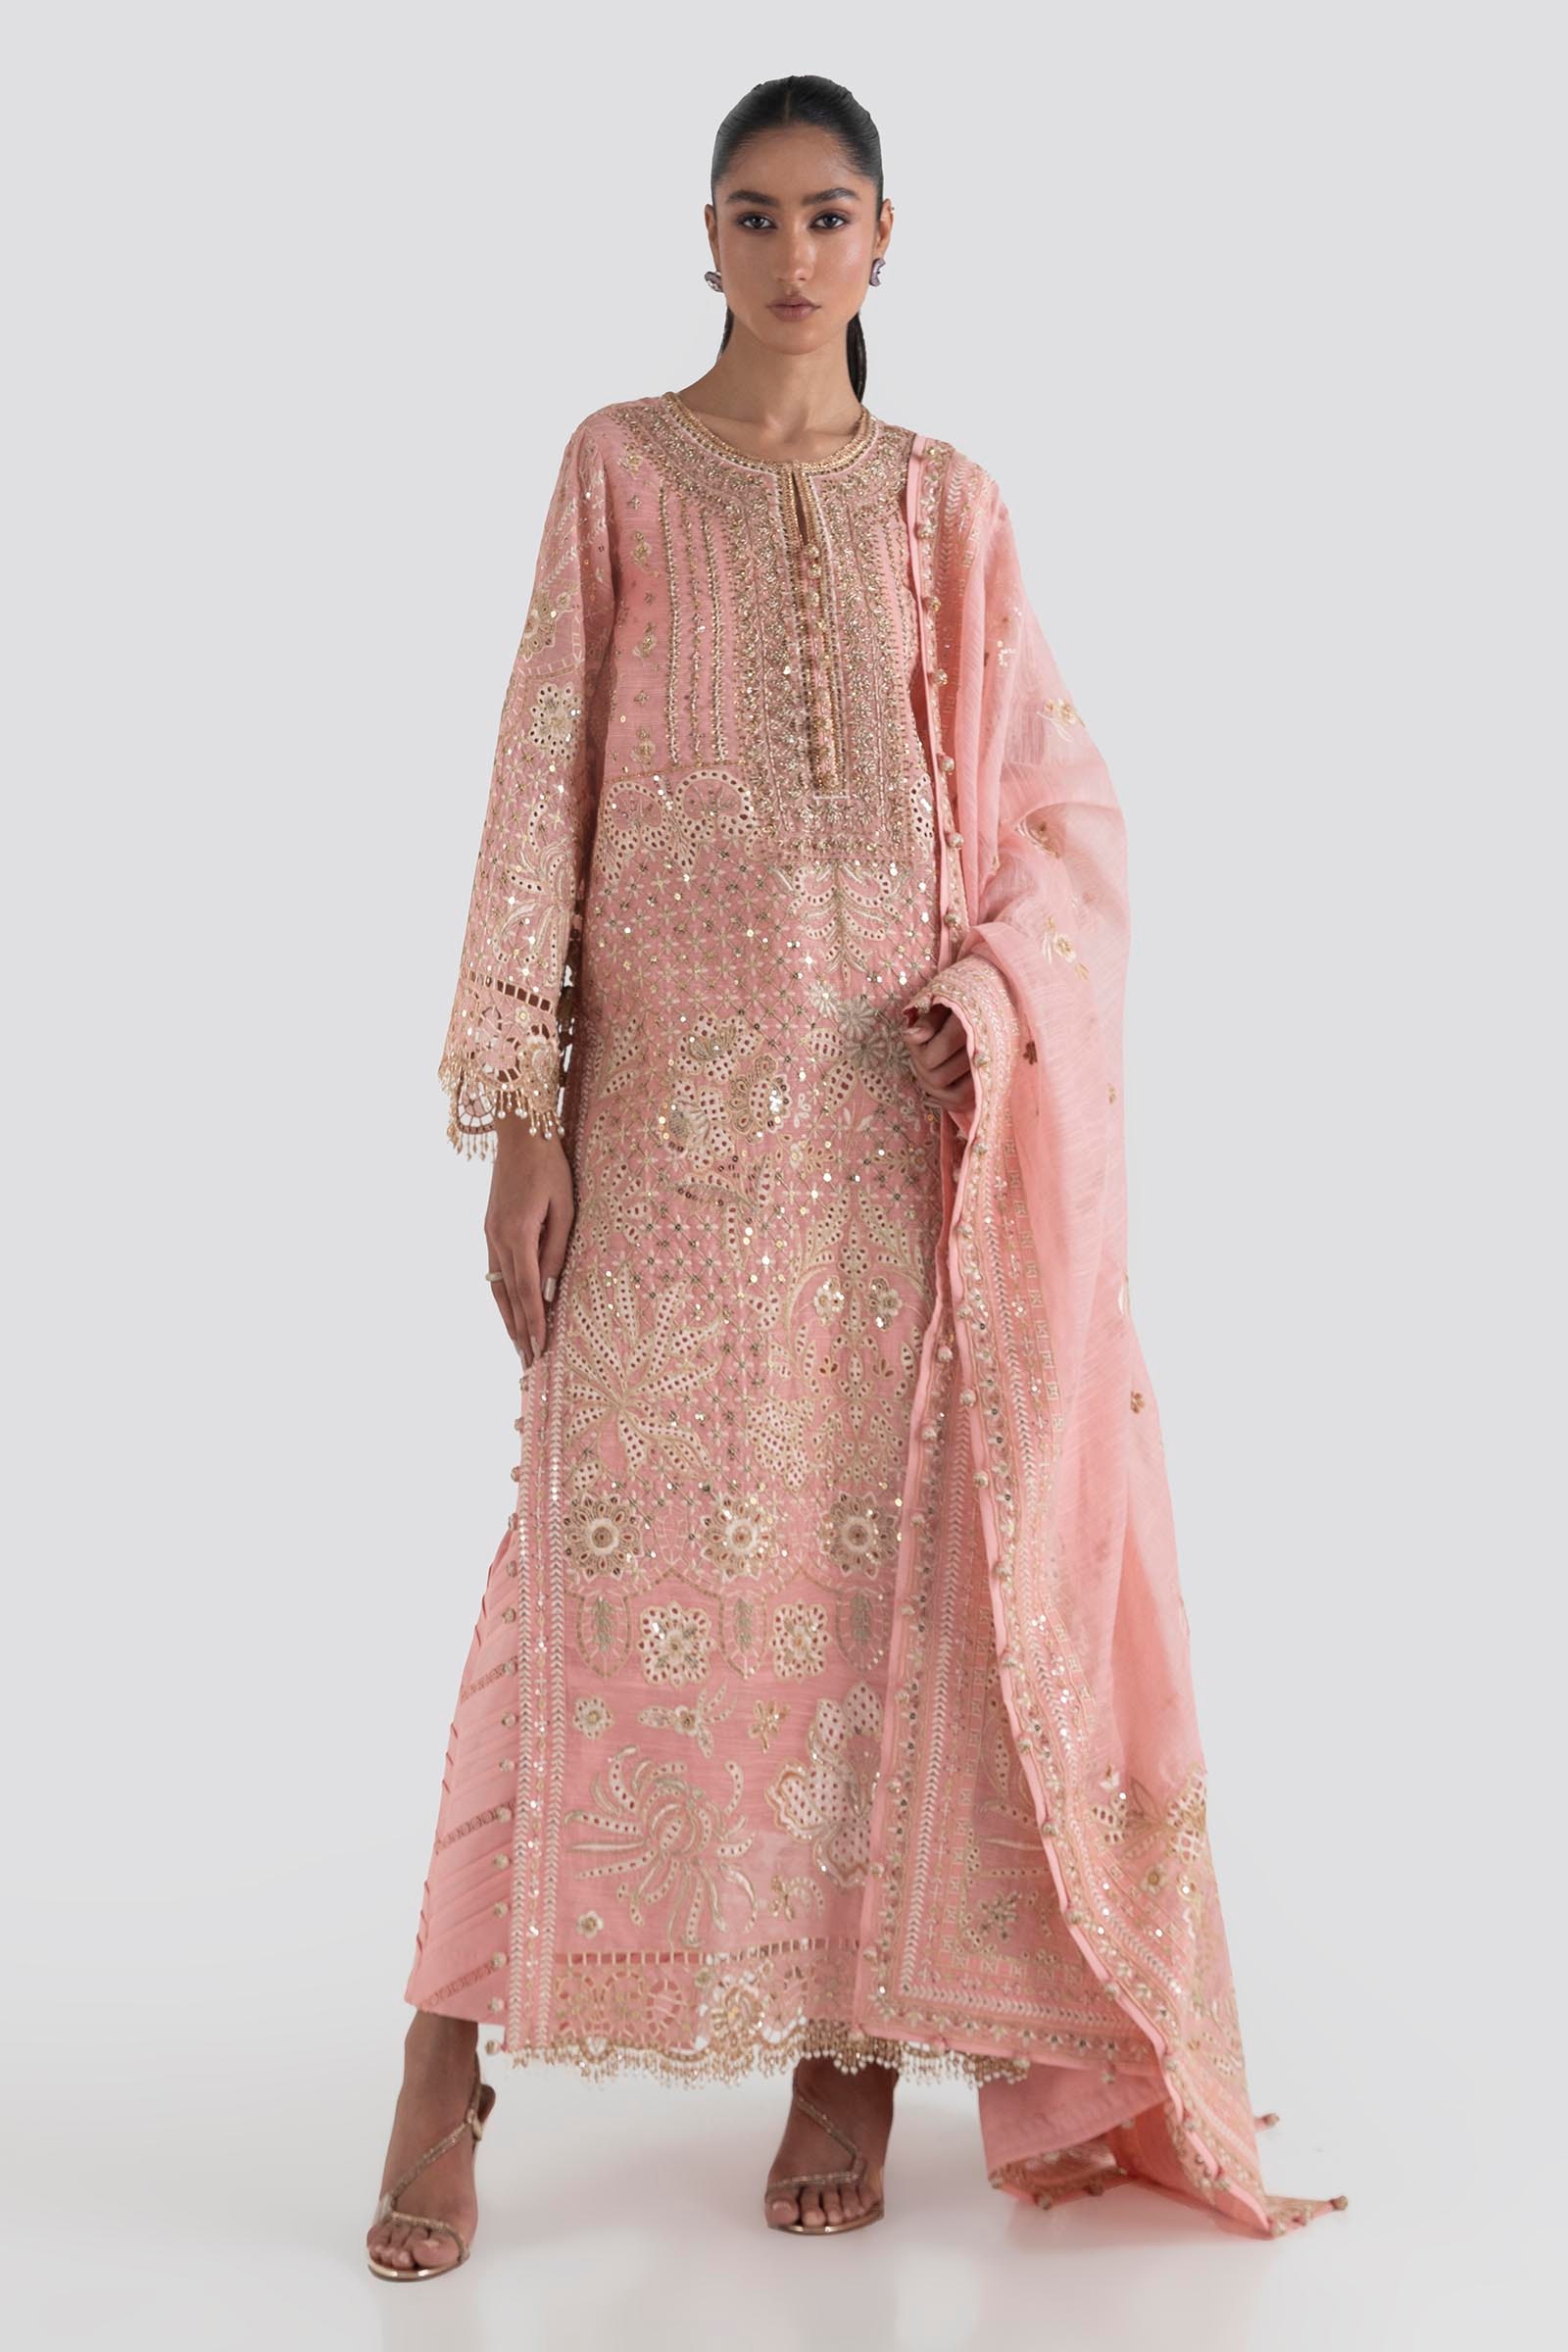
pink gold embroidered chiffon suit